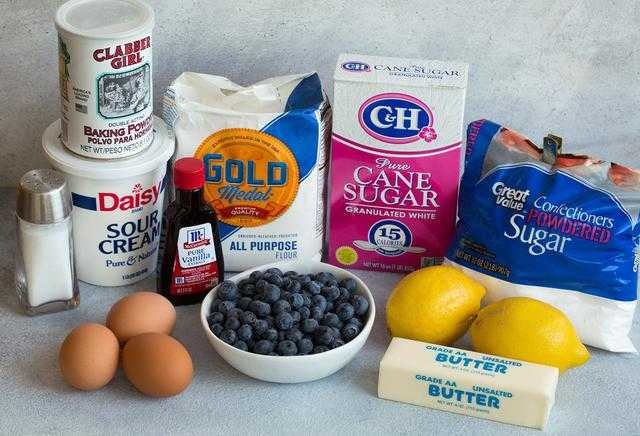
Label: Blueberry